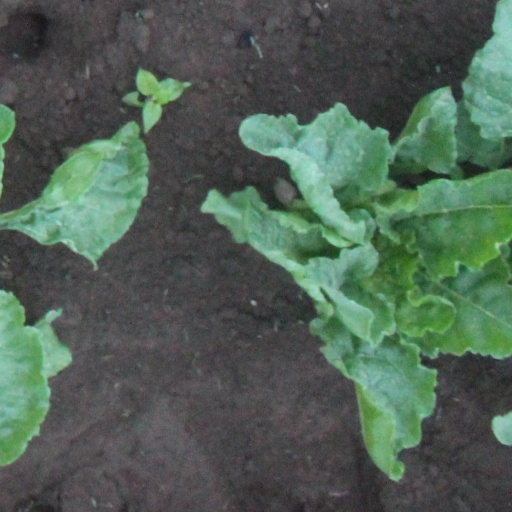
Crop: sugar beet